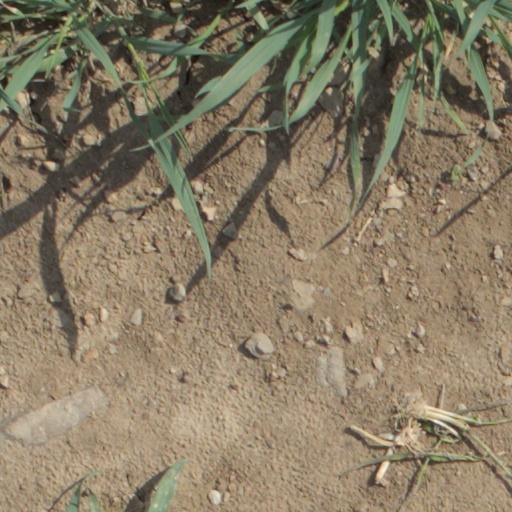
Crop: wheat